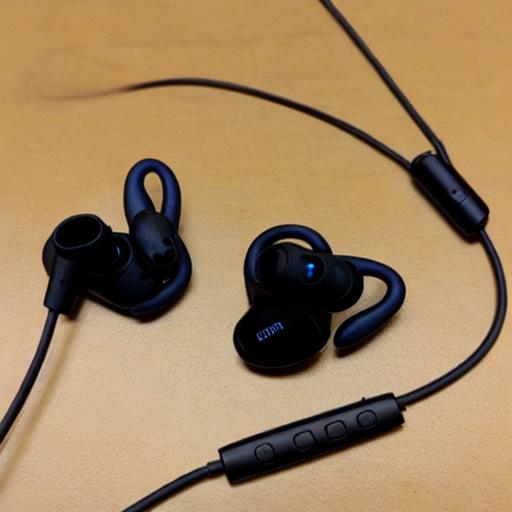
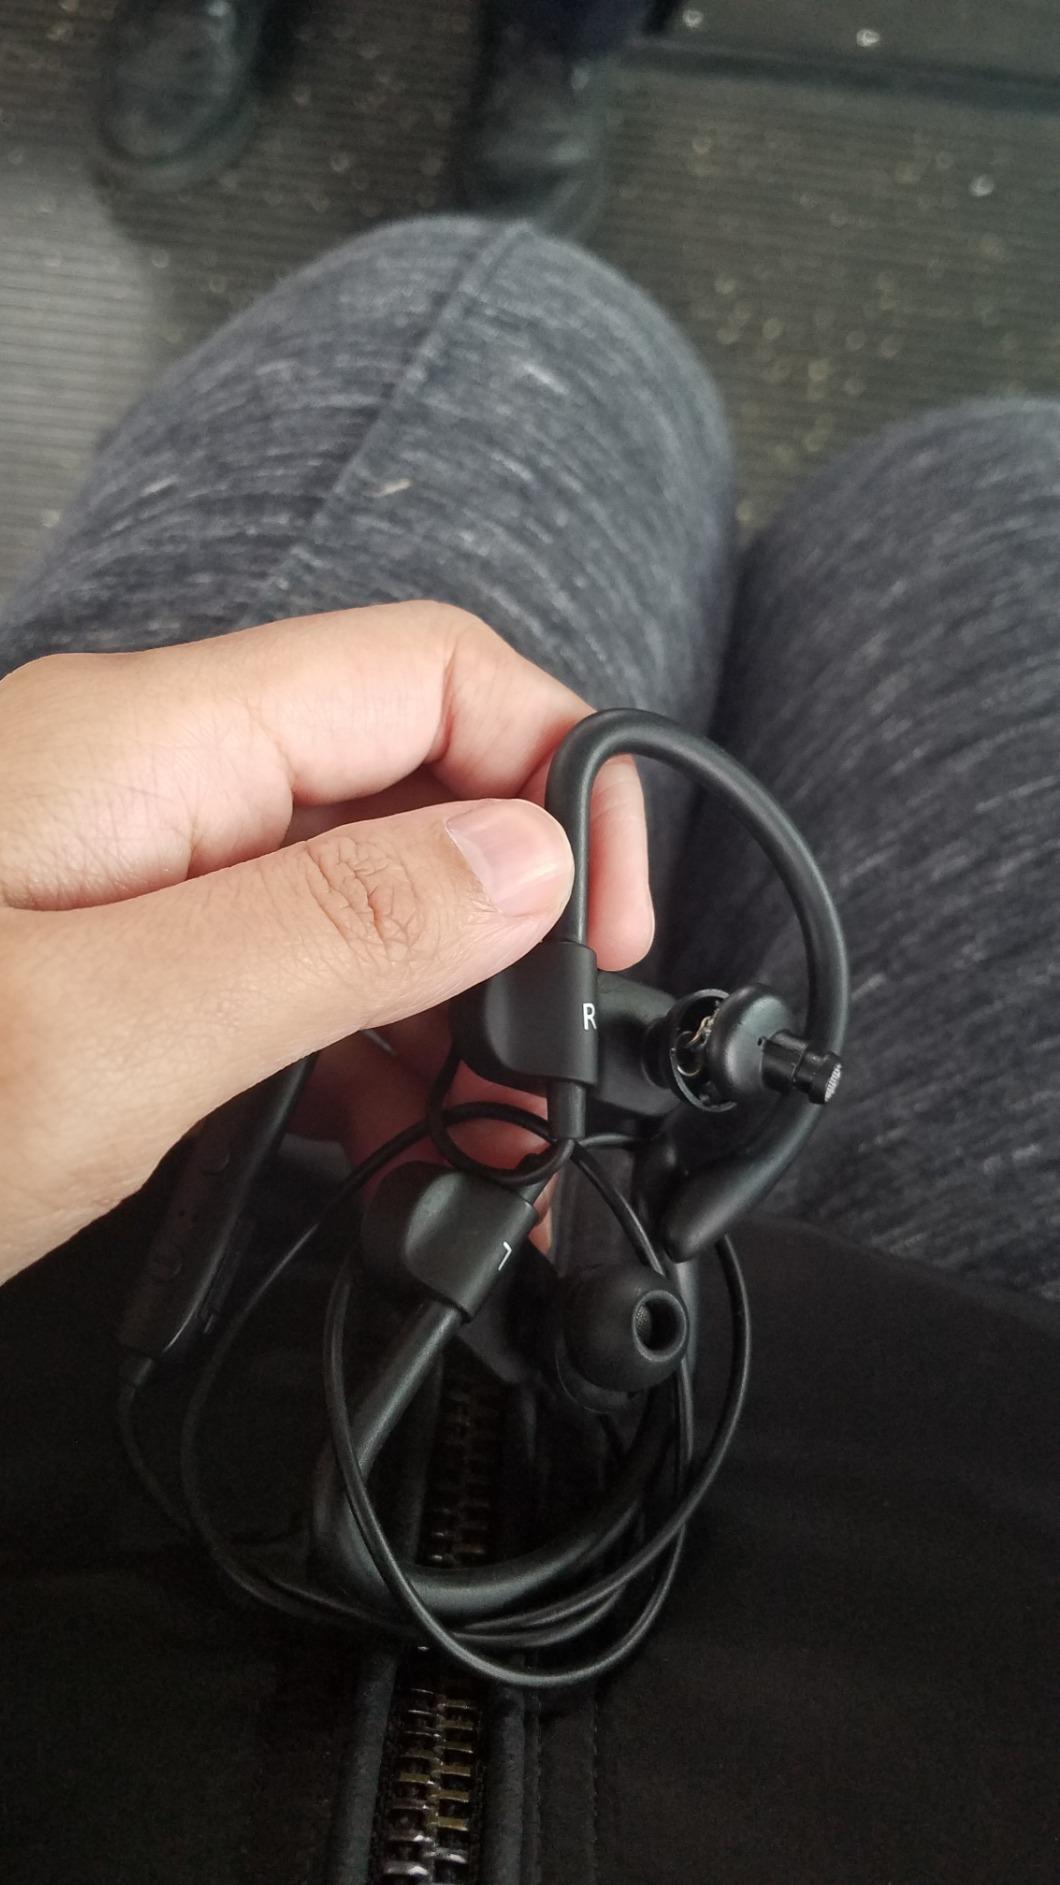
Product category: headphones
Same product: no